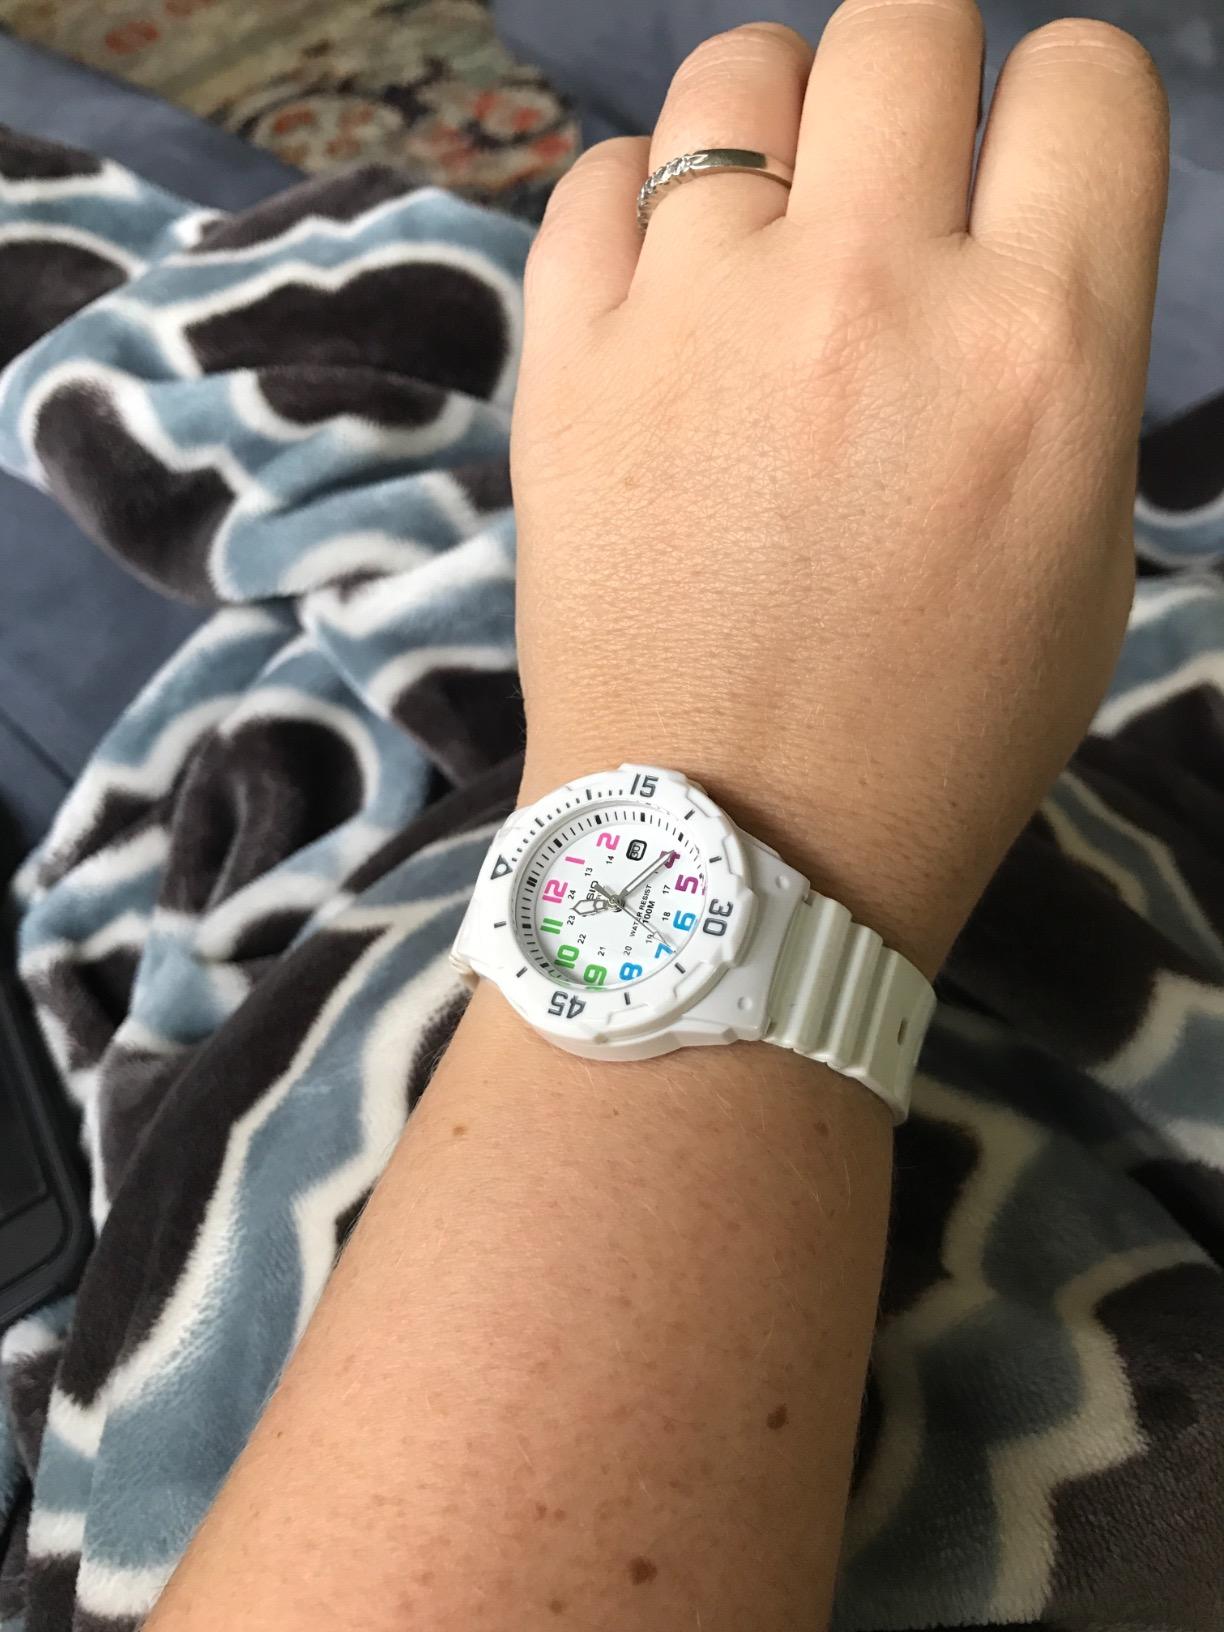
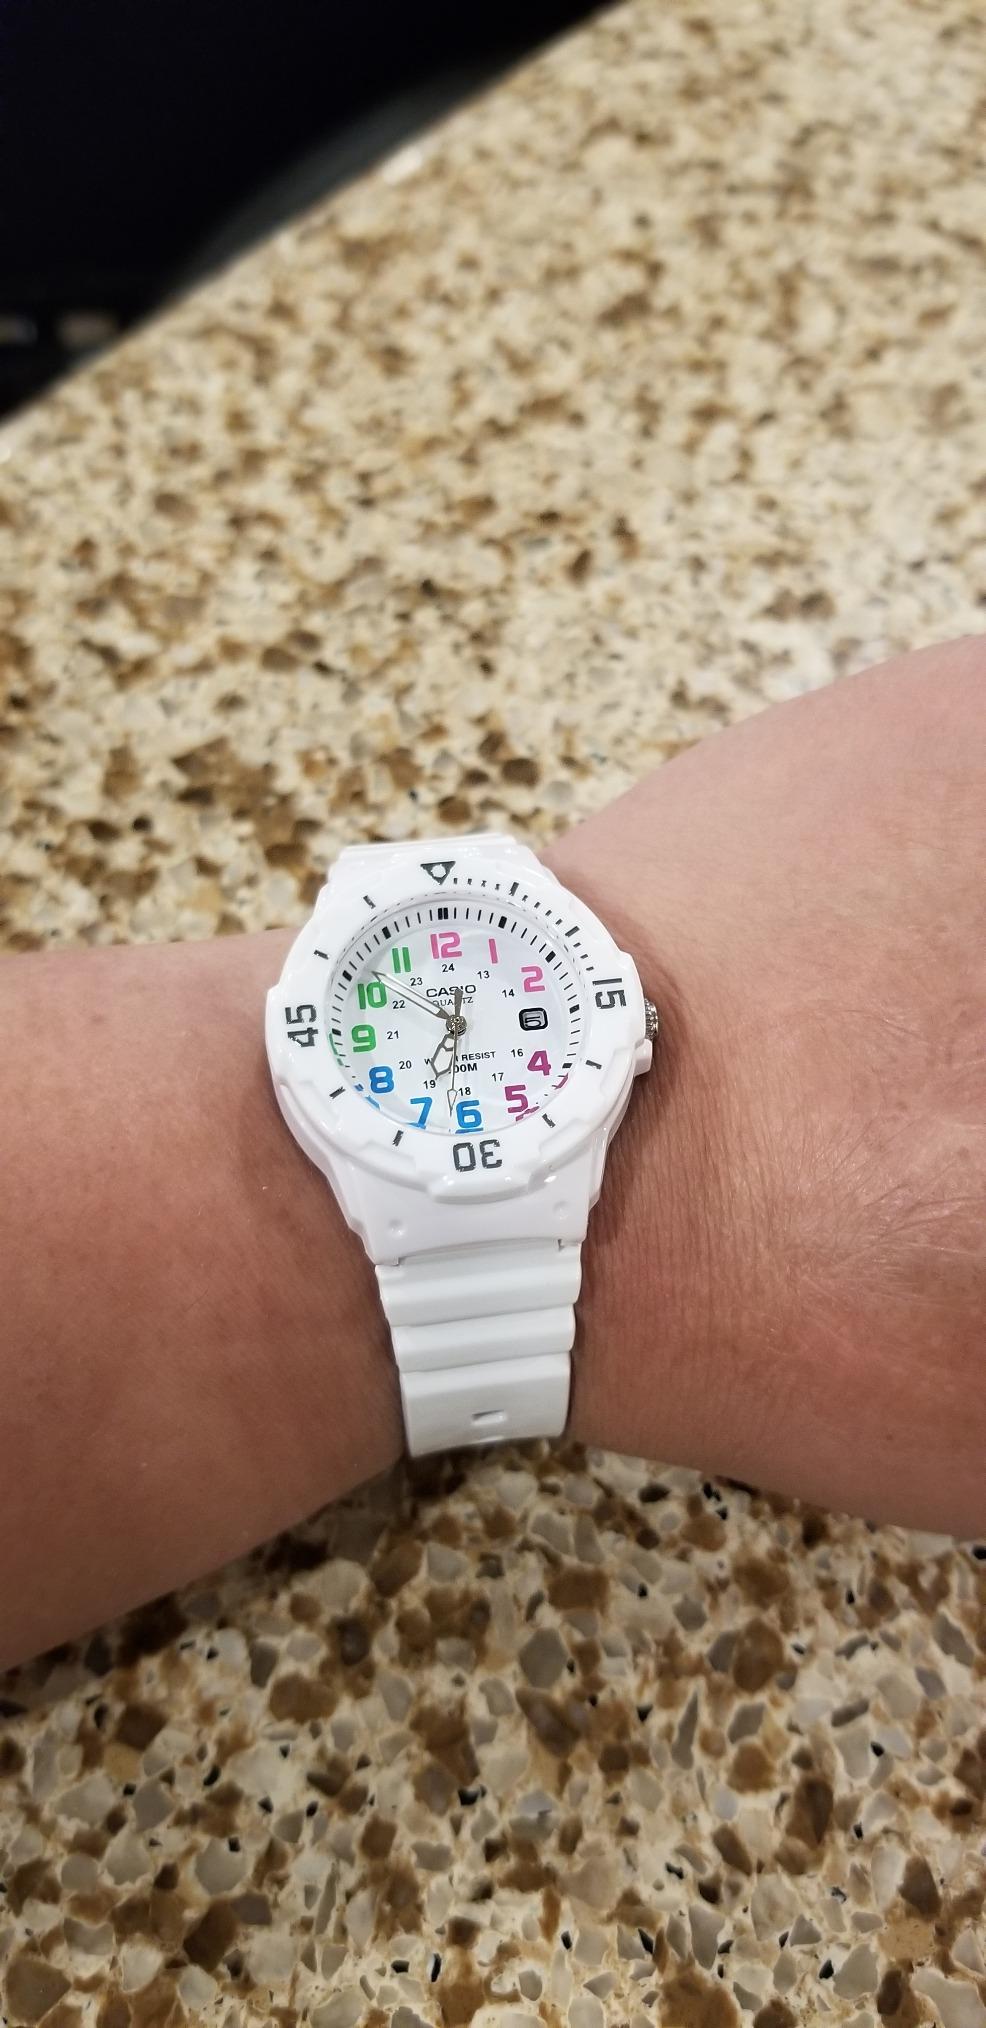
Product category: accessories_watch
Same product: yes